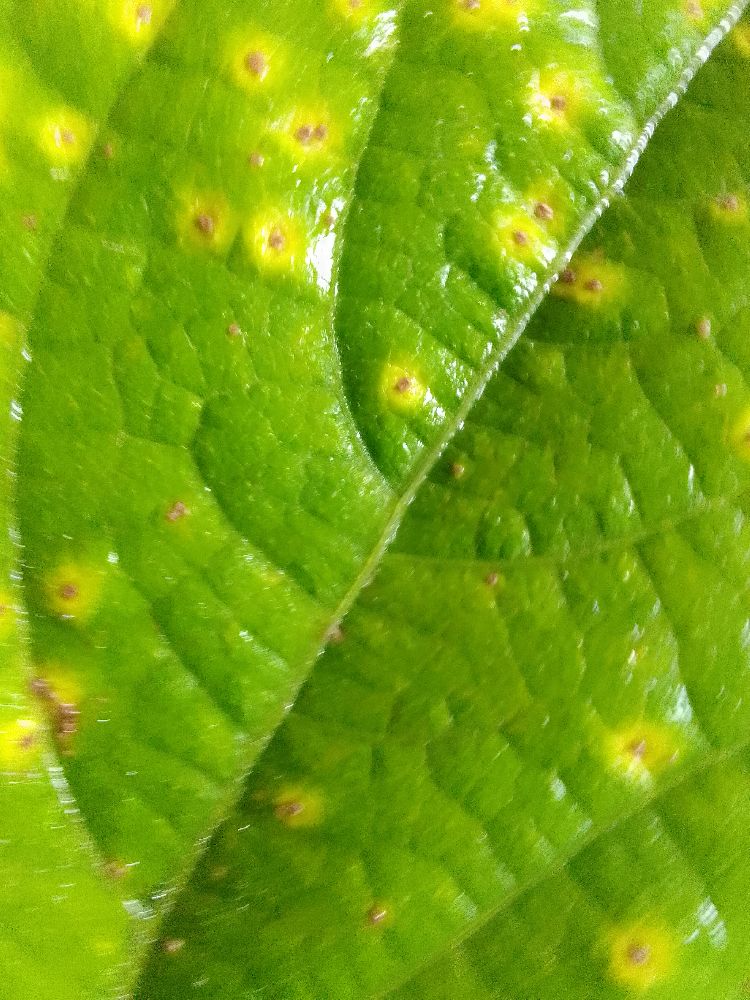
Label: rust